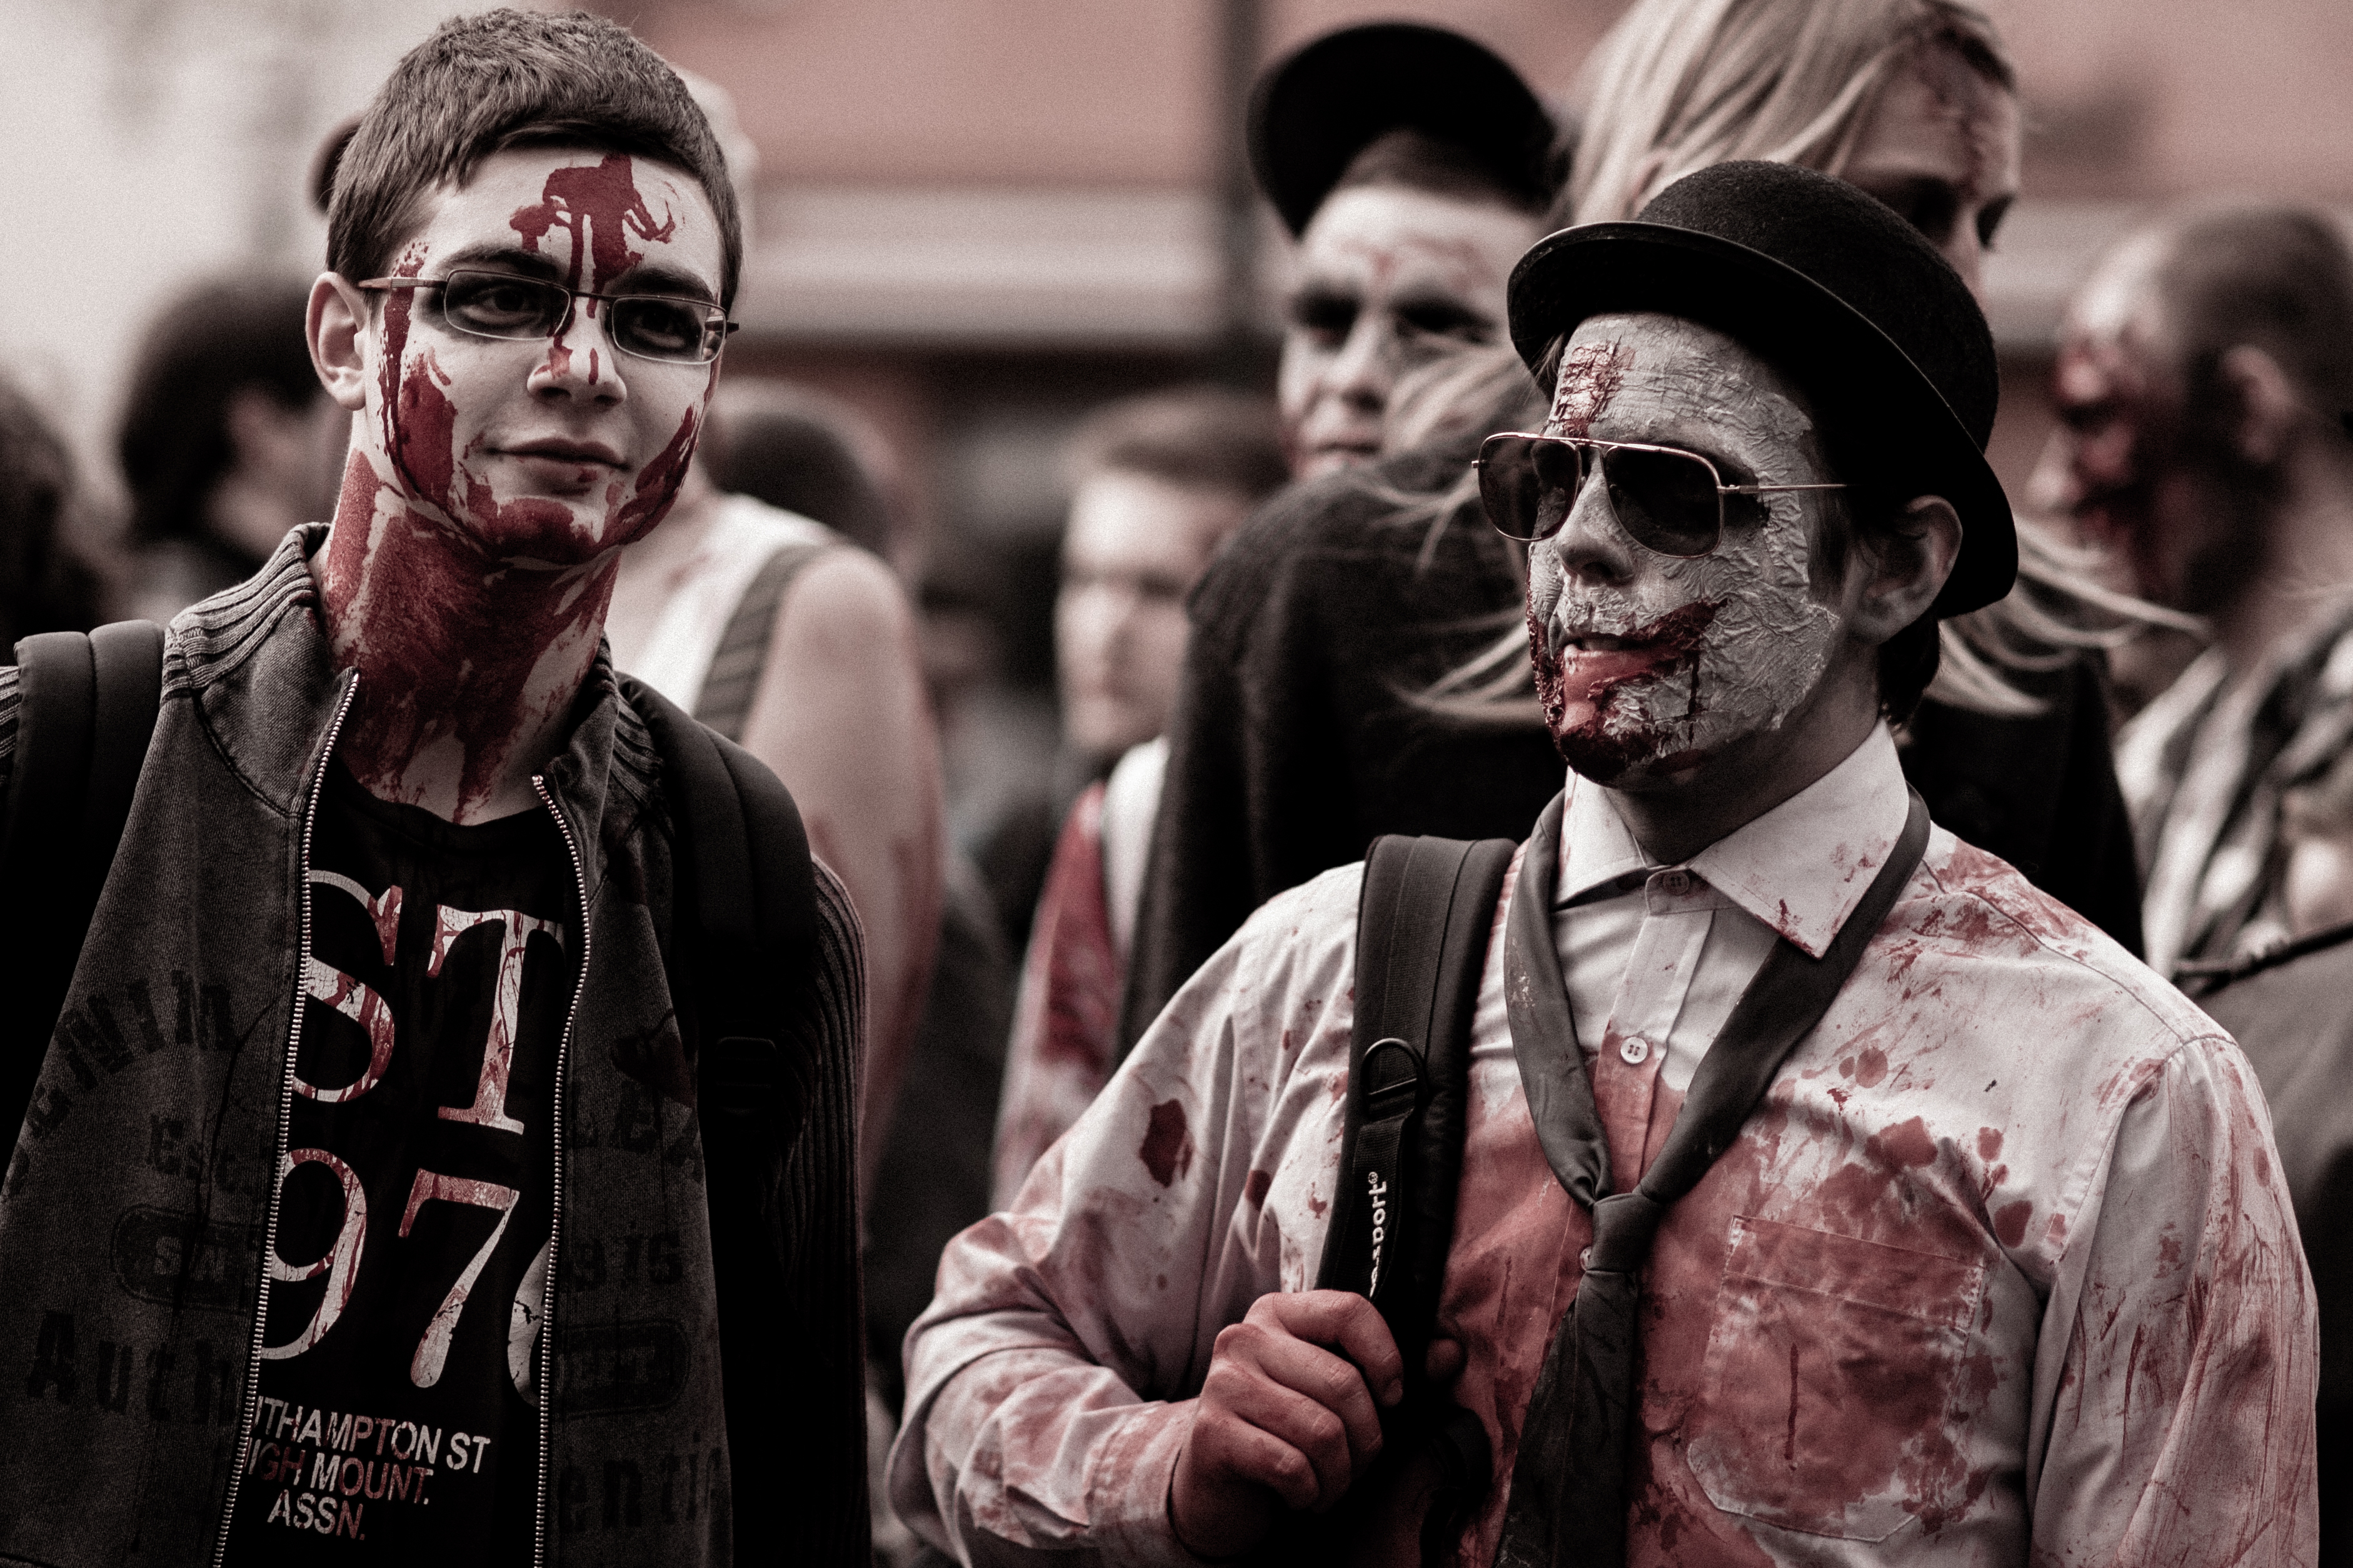
man, person, music, people, road, street, film, crowd, musician, black, beard, parade, festival, brussels, 2012, fantastic, zombie, bifff, internationnal, zombieday, glasses, demonstration, facial hair